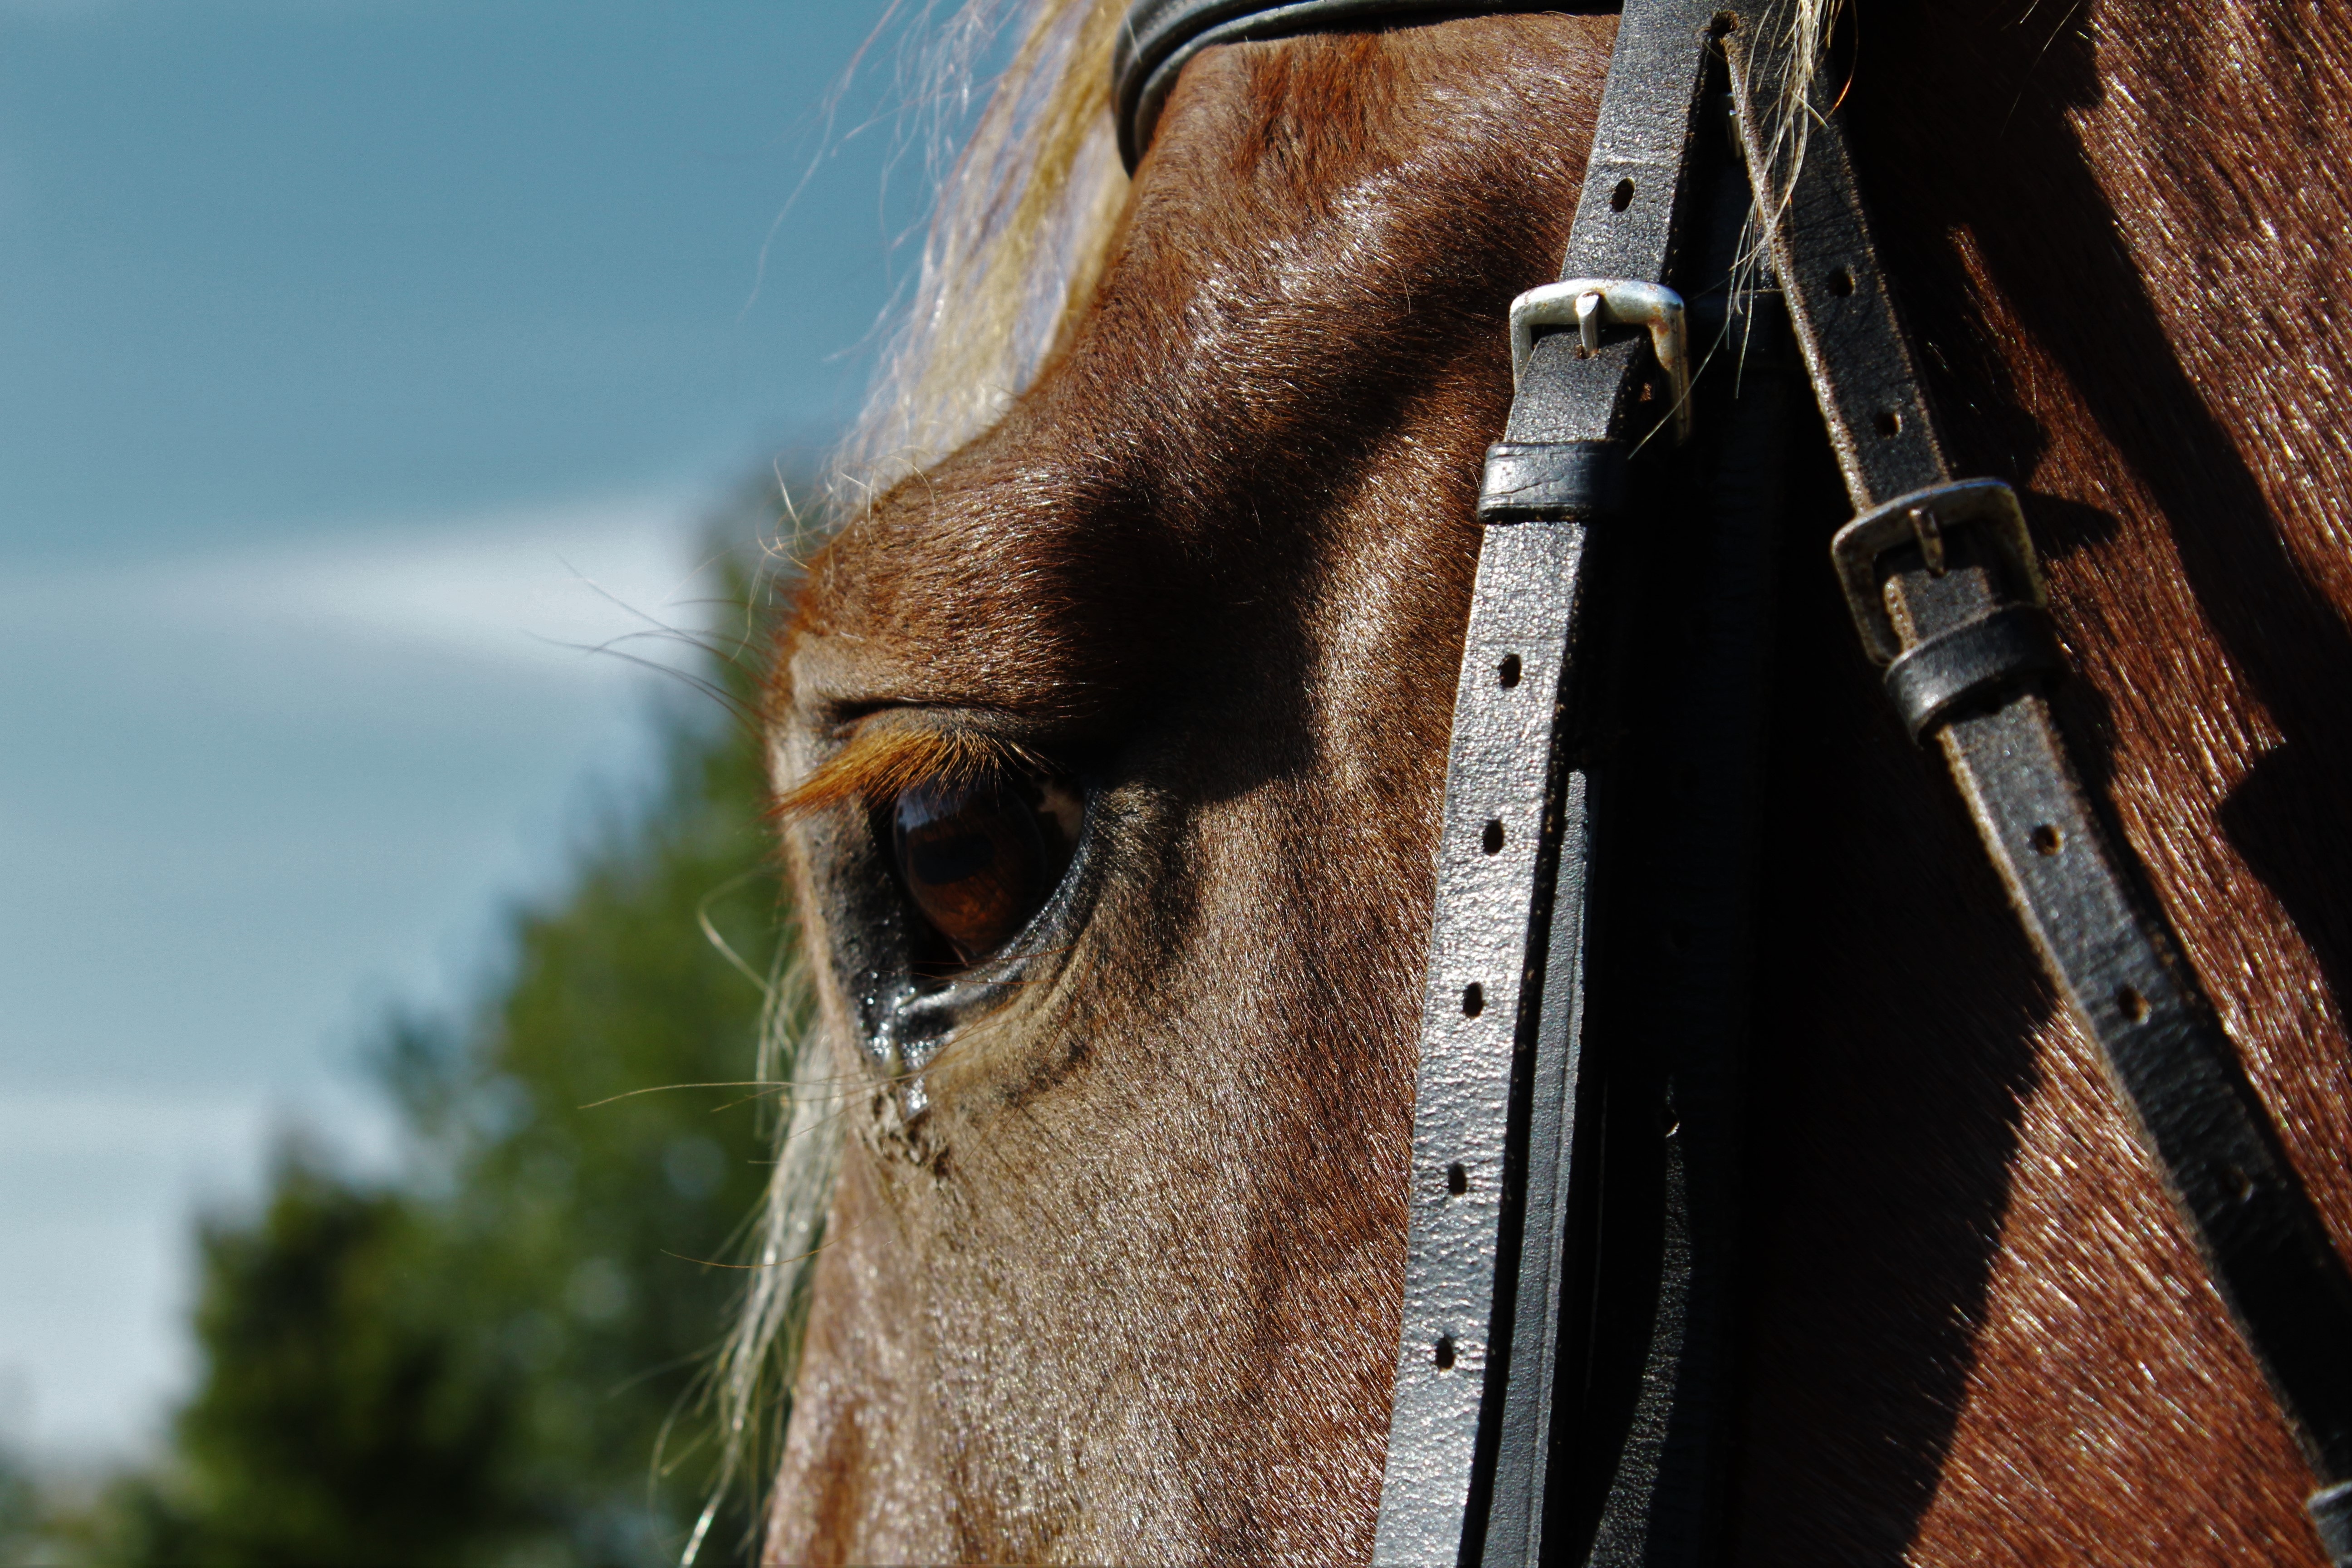
sky, horse, brown, rein, mammal, mane, close up, bridle, eye, head, vertebrate, mare, kaltblut, halter, giraffidae, horse like mammal, horse tack